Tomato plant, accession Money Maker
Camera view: vertical (180 deg); turntable rotation: 30 degrees
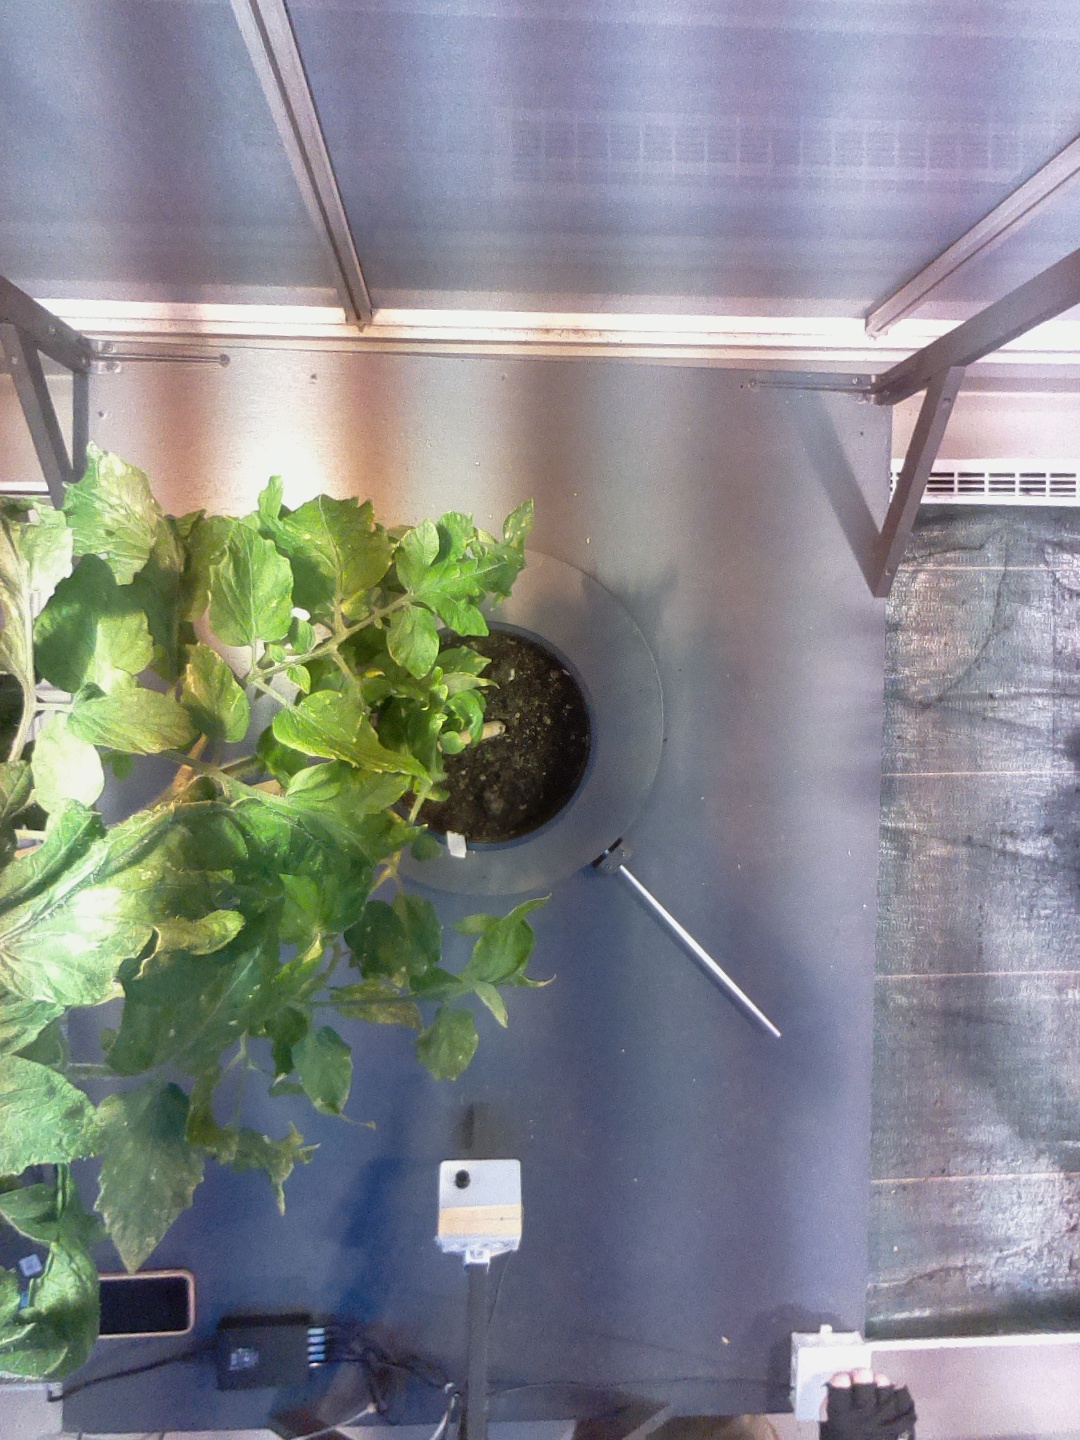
BBCH growth stage 75: 50%-60% of final fruit size